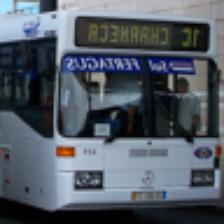
Label: NonHuman